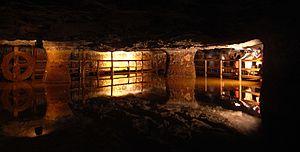
Bex, mine de sel, (Canton Vaud, Suisse)
Mines et salines de Bex est une entreprise suisse qui exerce son activité dans la gestion, l'extraction et la commercialisation de sel d'une mine de sel située sur la commune de Bex dans le canton de Vaud en Suisse. Avant 2002, elle se nommait Société vaudoise des mines et salines de Bex et l’État de Vaud possédait la moitié du capital actions.